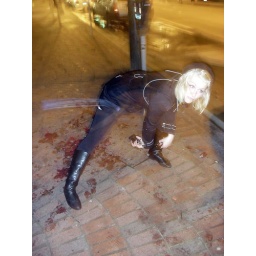
animal hearts all over the street in Gastown. WTF.